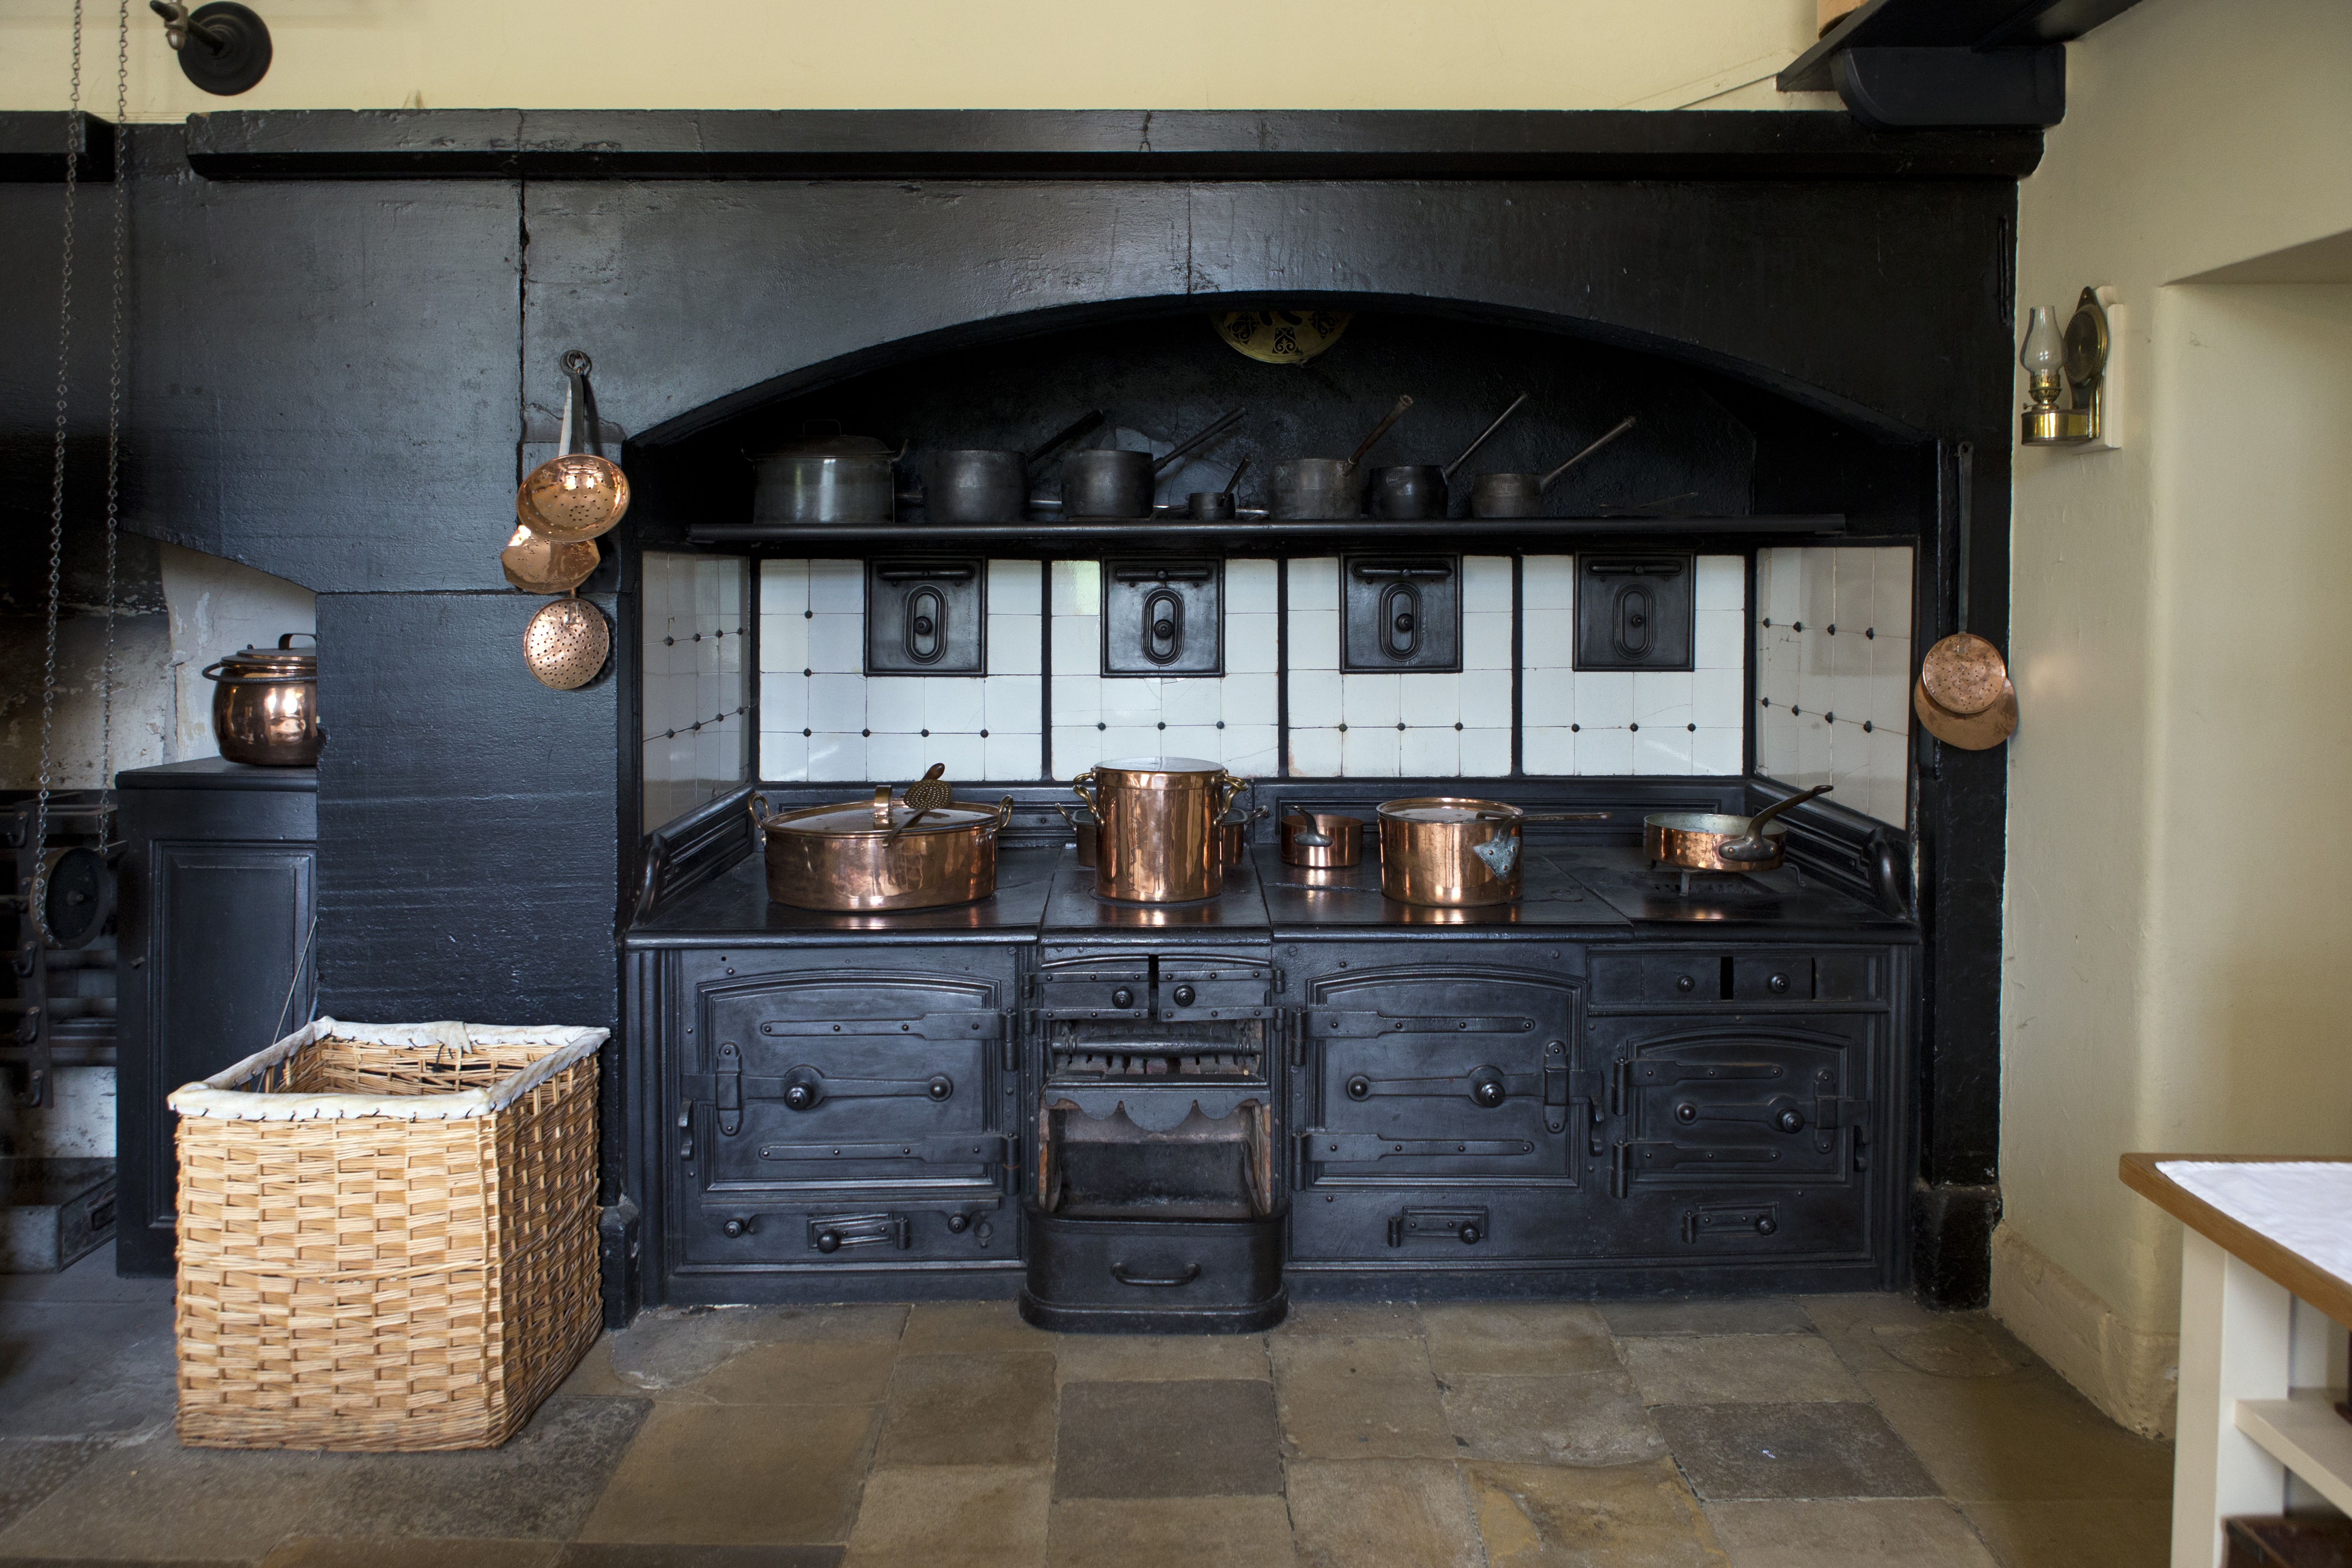
wood, home, cottage, kitchen, property, furniture, room, interior design, estate, hearth, stone floor, stately home, copper utensils, cabinetry, audley end, victorian cooking range, whicker basket, wall bracket oil lamp